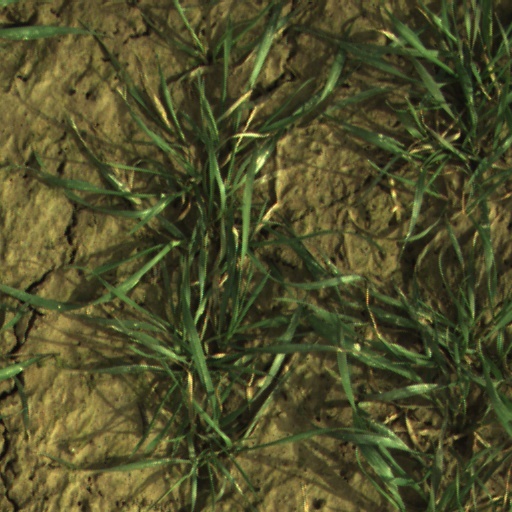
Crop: wheat